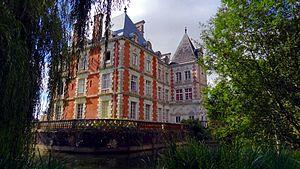
Château de Rocheux, Lignières, Loir-et-Cher, France